Chile

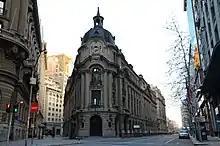
Santiago Stock Exchange

The Central Bank of Chile in Santiago serves as the central bank for the country. The Chilean currency is the Chilean peso (CLP). Chile is one of South America's most stable and prosperous nations, leading Latin American nations in human development, competitiveness, globalization, economic freedom, and low perception of corruption. Since July 2013, Chile is considered by the World Bank as a "high-income economy".